Sheilah Winn

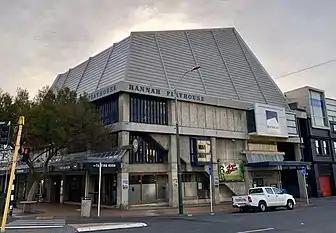
Hannah Playhouse

In 1966 she founded the Sheilah Maureen Winn Charitable Trust, and in 1968 she donated 300,000 to found the Hannah Playhouse in Wellington, named for her father's family. On its opening in 1973 she said: "The theatre measures up to all my expectations. It is intimate in its atmosphere and it is cosy. I feel I have something to live for." The delays and stress of building, however, led her to decide that she would in future donate to artists and art organisations directly. She was also the patron of the Downstage Theatre, the professional theatre company that occupied the playhouse until 2013, and donated in support of several other New Zealand theatres including the Isaac Theatre Royal and the Court Theatre. In Christchurch she funded the Christian Unity Chapel in the Cathedral of the Blessed Sacrament, which was blessed and opened by Pope John Paul II, and the stained glass windows at St Mary's Church. She also made many unpublicised and anonymous donations to other causes throughout her life.